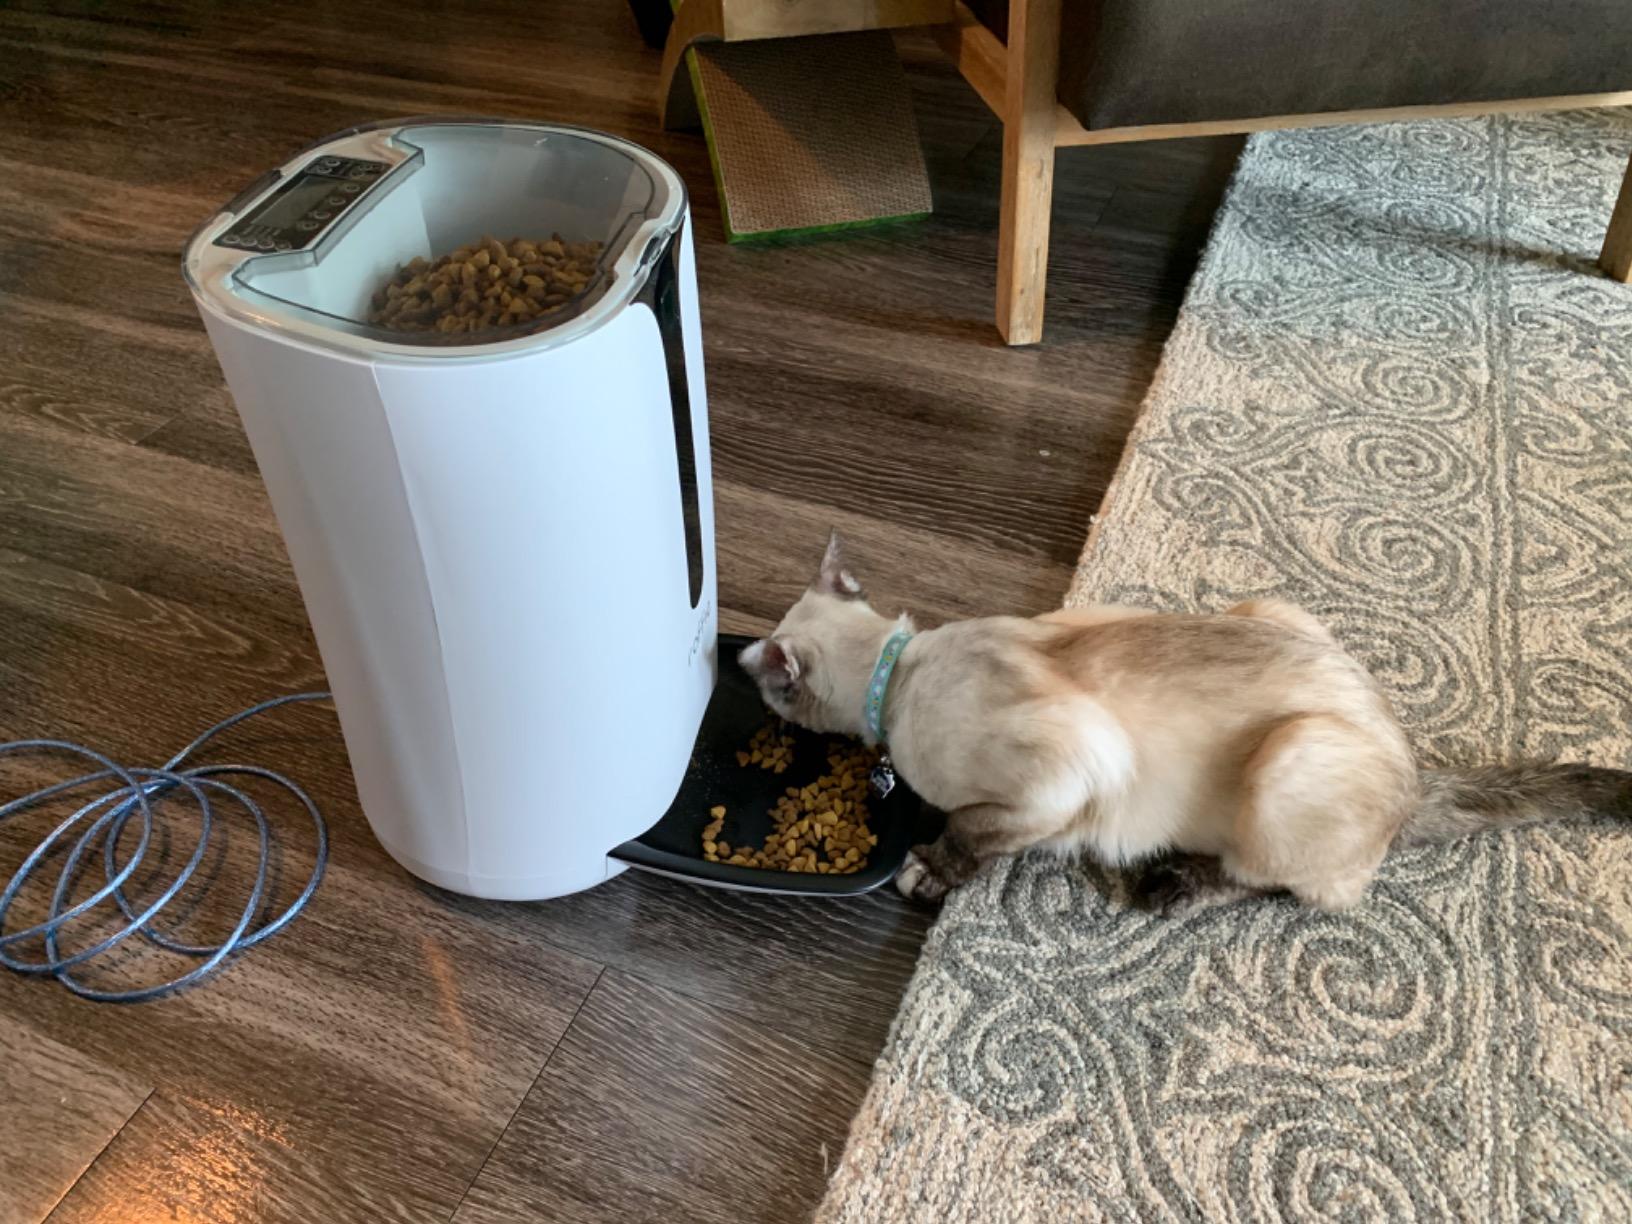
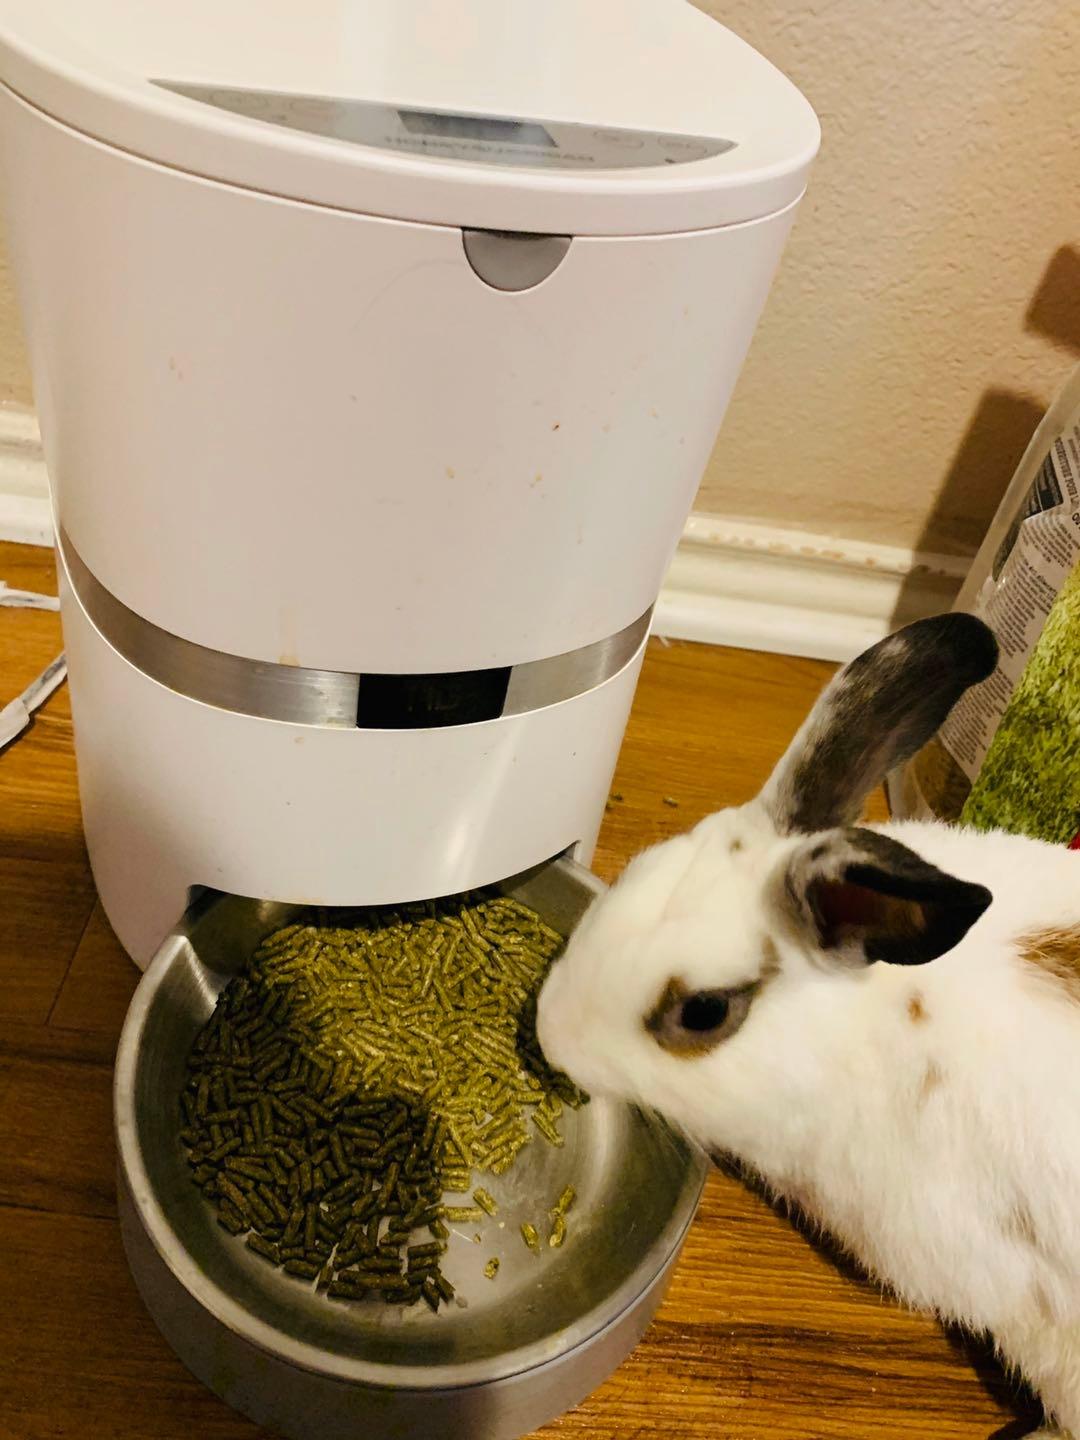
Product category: items_feeder
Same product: no